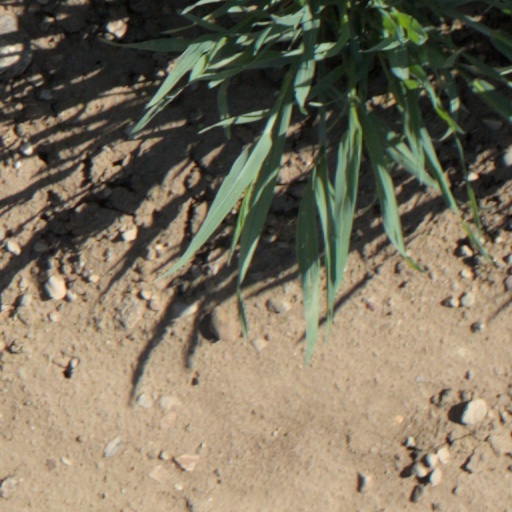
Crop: wheat